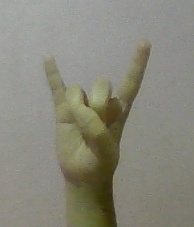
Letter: la